Aldeby

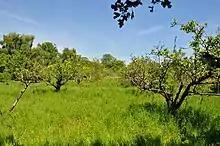
Old Apple Orchard, Three Gates Farm

Aldeby is well known for its fishing pits and also historically for the apple factory (Waveney Apple Growers Ltd) based on Common Road that closed in the late 1990s. It also once had its own railway station.